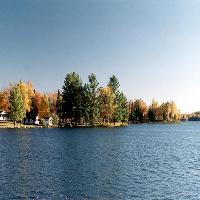
Weather: cloudy or overcast